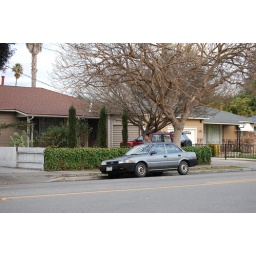
This shows the house to the right. this is taken across street in school parking